The Destruction of the European Jews

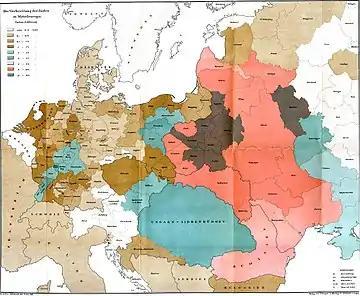
European Jewish population distribution, ca. 1881; percentage of Jews (in German)

In "The Destruction", Hilberg established what today has become orthodoxy in Holocaust historiography: the increasingly intensifying historical stages leading to genocide. Nazi Germany's persecution of Jews, Hilberg argued, began relatively mildly through political-legal discrimination and the appropriation of Jewish assets (1933–39). Ghettoization followed: the isolation of Jews in and their confinement to Ghettoes (1939–41). The final stage, Hilberg concluded, was the destruction itself, the continental annihilation of European Jews (1941–45).